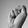
ASL letter: S